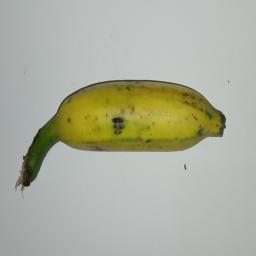
Ripeness: Semi-ripe